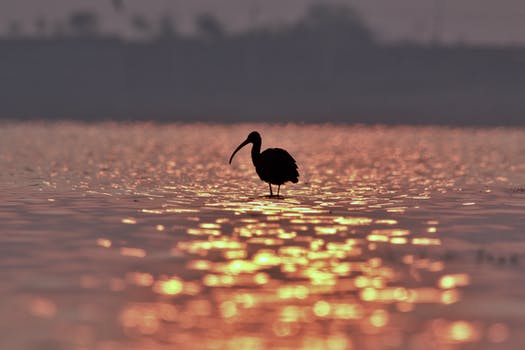
Label: No Watermark